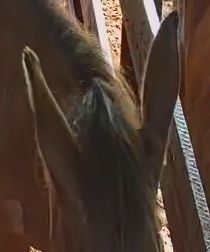
Face region: ears (position_of_ears)
Pain indicator: obviously_present